Kyle Benjamin

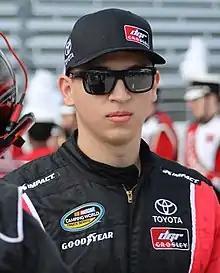
Benjamin at Martinsville Speedway in 2018

Kyle S. Benjamin (born November 3, 1997) is an American former professional stock car racing driver. He most recently competed part-time in the NASCAR Whelen Modified Tour, driving the No. 15 for LFR Chassis. Benjamin has also competed part-time in the NASCAR Xfinity Series for Joe Gibbs Racing. He is a member of the 2015 NASCAR Next class and has formerly competed in the K&N Pro Series East with Ranier Racing with MDM. Benjamin became the youngest winner in the ARCA Racing Series in 2013 at 15 years, 9 months, and 22 days, and held the record until Todd Gilliland broke it in 2015, when his first ARCA win came at 15 years and 2 days.